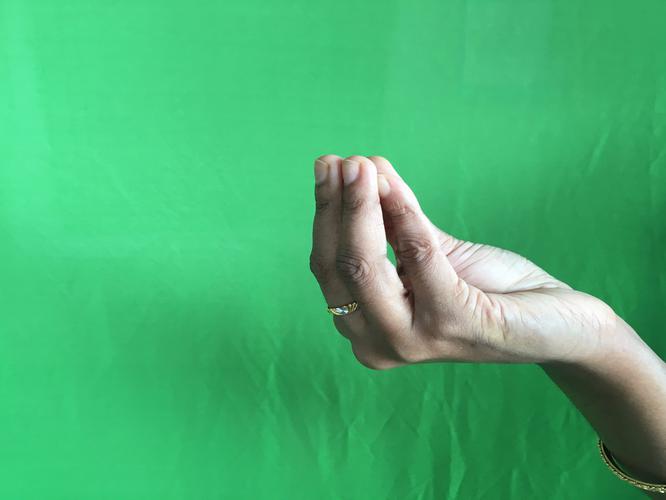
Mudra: Mukulam
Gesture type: single_hand